Nourhane

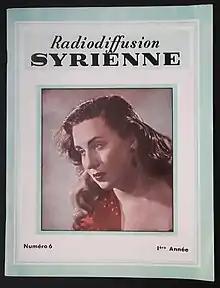
Nourhane on cover of Radio Diffusion Syrienne Magazine November 1953

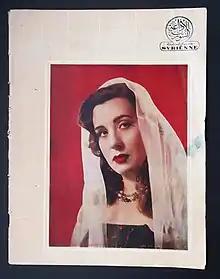
Nourhane on cover of Radio Diffusion Syrienne Magazine May 1958

From her personal archive, another issue of the same magazine features a portrait of Nourhane on its cover.